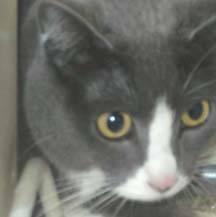
cat